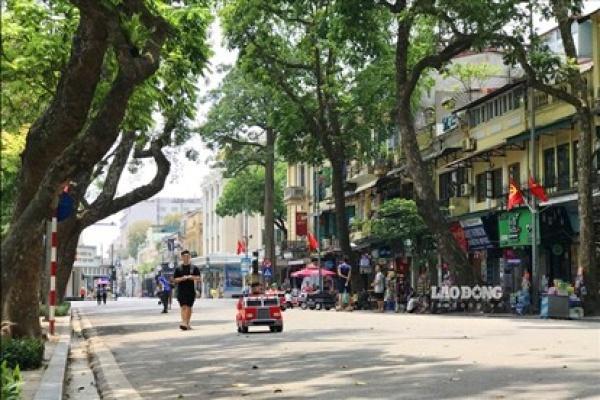
ở gần chiếc ô tô đồ chơi có sự xuất hiện của một nam thanh niên mặc áo đen